Listed buildings in Blackpool

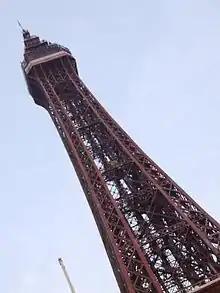
Blackpool Tower, completed in 1894, is Blackpool's only Grade I listed building.

Blackpool is a seaside town and unitary authority situated on The Fylde coast in Lancashire, England. This list includes the listed buildings in Blackpool and Bispham, a village within the borough of Blackpool. One is classified by English Heritage as being in Grade I and five in Grade II*. In the United Kingdom, the term "listed building" refers to a building or other structure officially designated as being of special architectural, historical or cultural significance. These buildings are in three grades: Grade I consists of buildings of outstanding architectural or historical interest; Grade II* includes particularly significant buildings of more than local interest; Grade II consists of buildings of special architectural or historical interest. Buildings in England are listed by the Secretary of State for Culture, Media and Sport on recommendations provided by English Heritage, which also determines the grading.